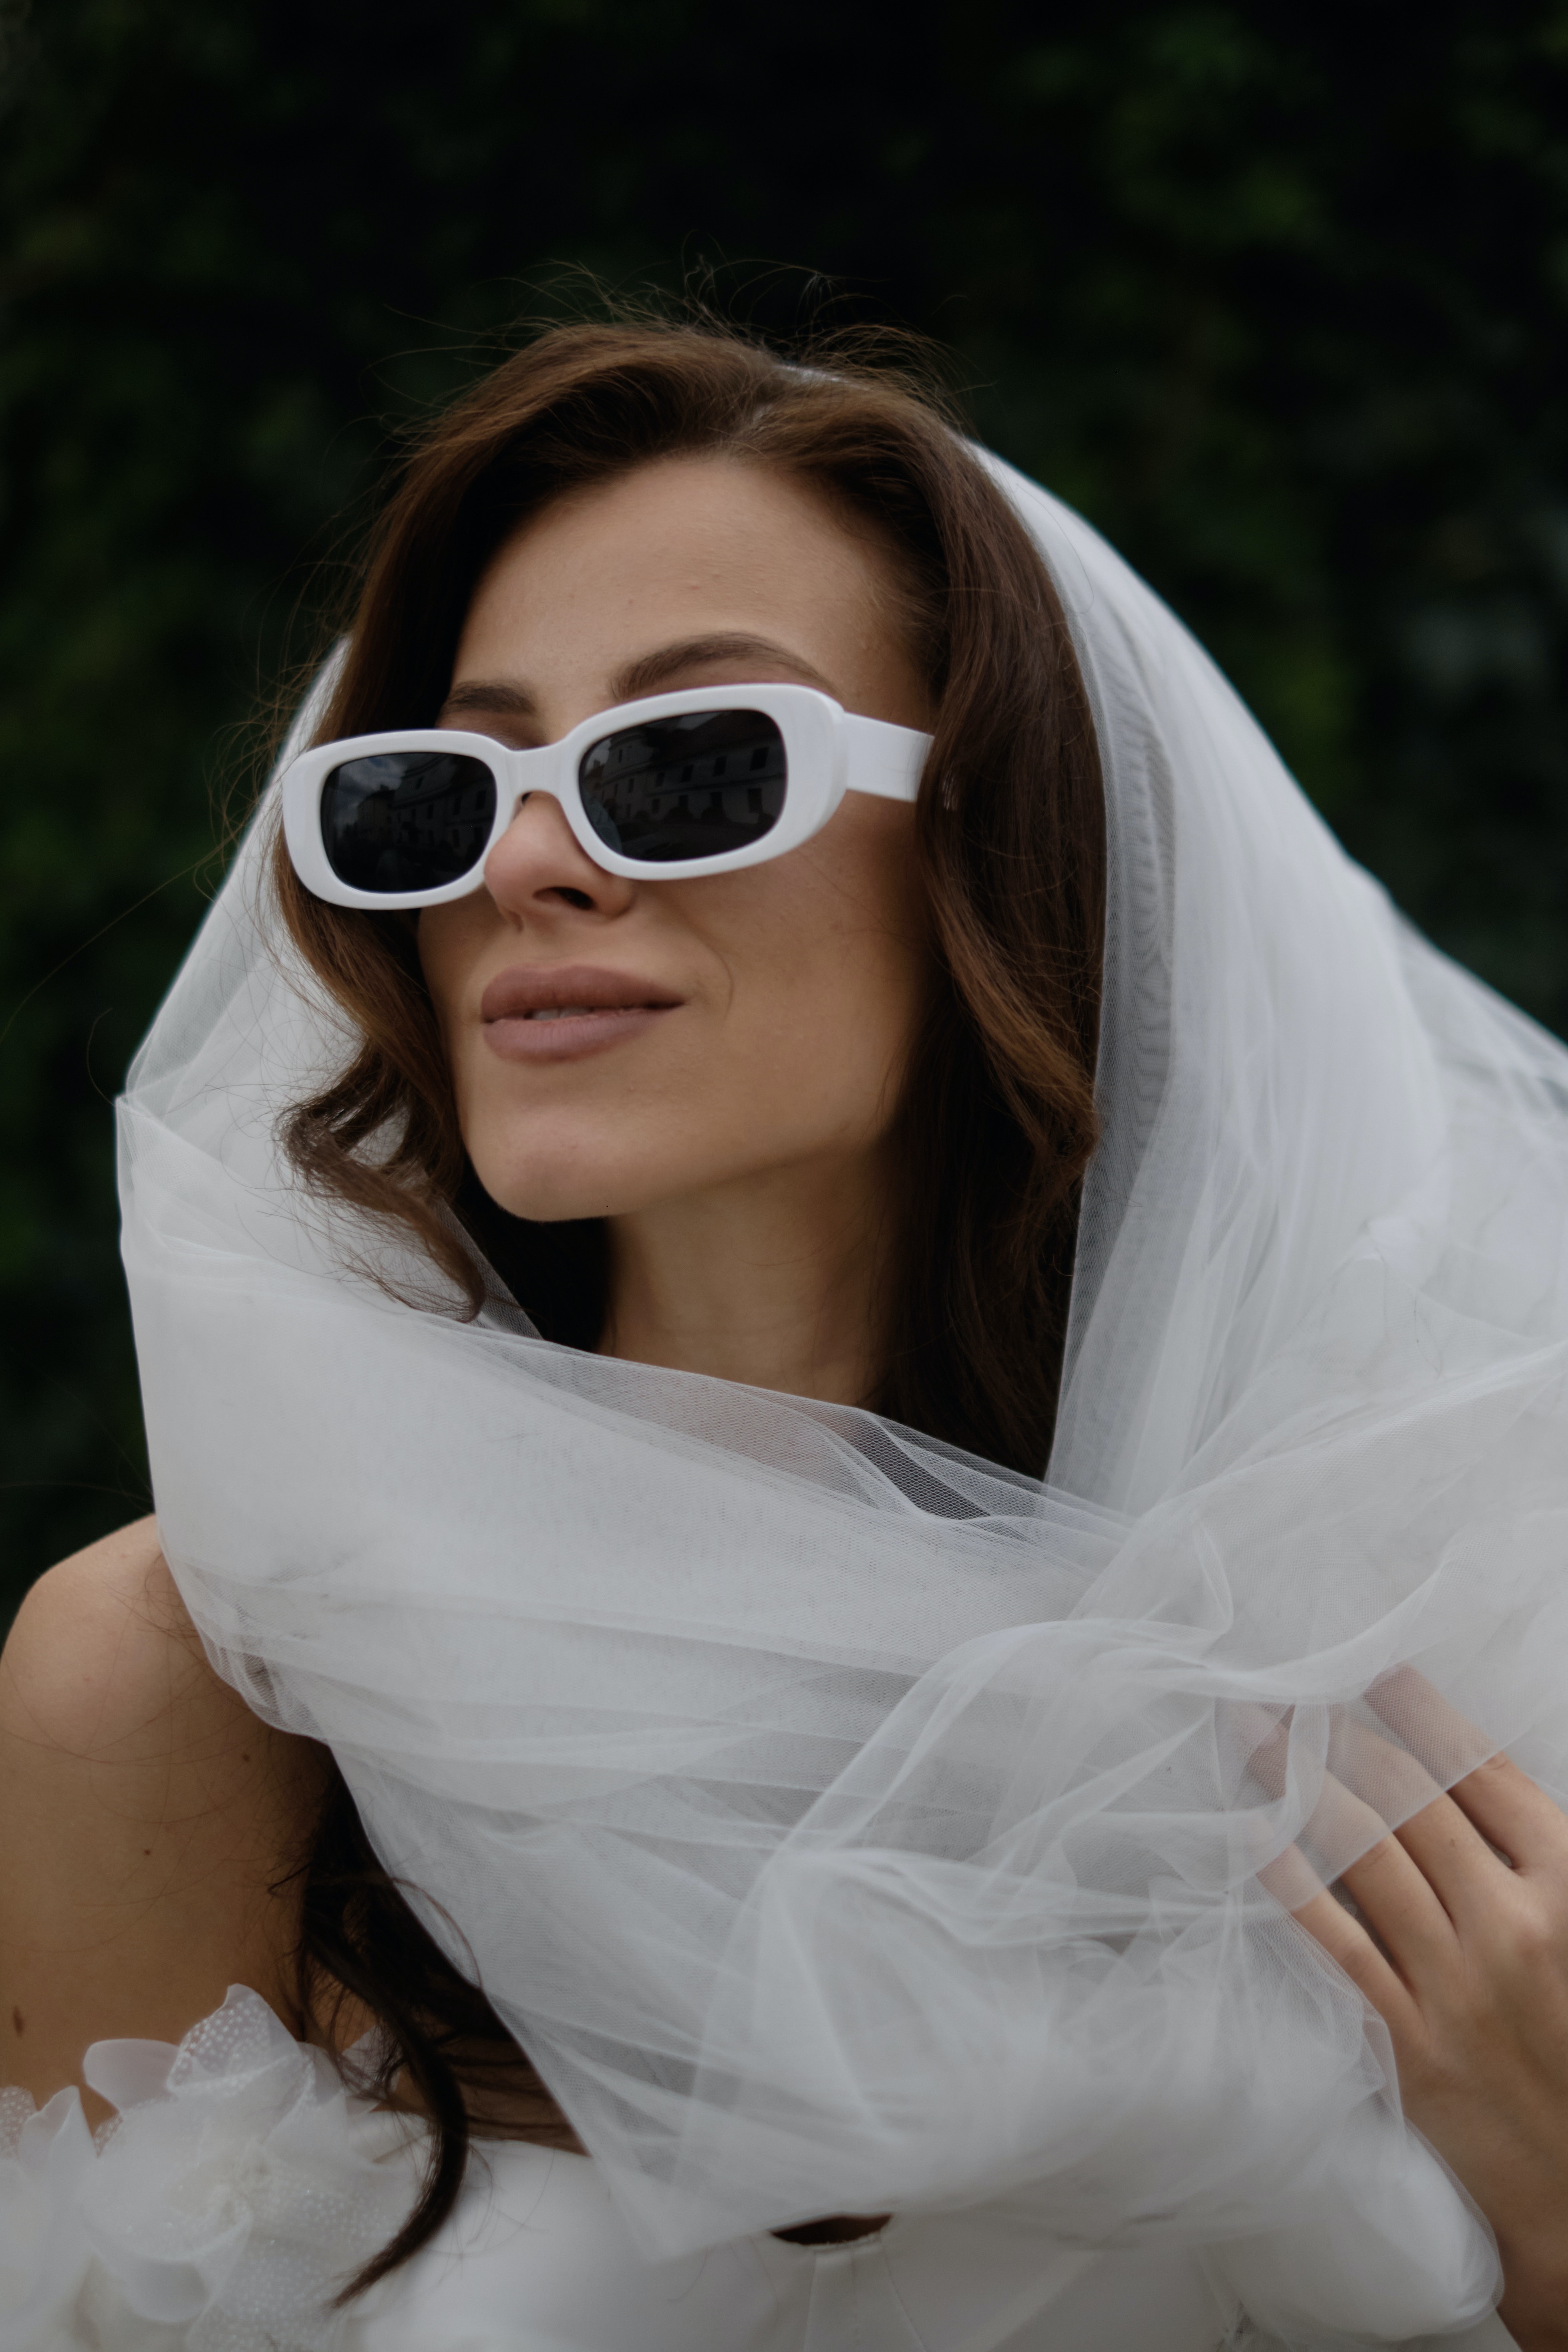
woman, eyebrow, vision care, sunglasses, goggles, eyewear, flash photography, happy, sleeve, gesture, smile, black hair, makeover, long hair, bridal accessory, event, veil, layered hair, formal wear, brown hair, fashion accessory, grass, tradition, fun, fashion model, sitting, costume, photo shoot, portrait photography, bridal veil, jewellery, wedding dress